Philanthropy in the United States

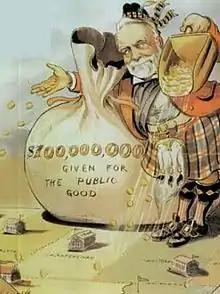
Andrew Carnegie's philanthropy. "Puck" magazine cartoon by Louis Dalrymple, 1903

By the 1820s, newly rich American businessmen were establishing philanthropic work, especially with respect to private colleges and hospitals. George Peabody (1795–1869), a merchant and banker based in Baltimore and London, became the father of modern philanthropy. Historian Roderick Nash argues that Peabody was a disciple of Benjamin Franklin, who joined hard work with frugality, punctuality, and a strong public spirit. Peabody was a pioneer, whose success in philanthropy set the standard for American millionaires in a way that was unique in the world. Philanthropy in Europe typically came from old aristocrat families with vast inherited wealth who built palaces and museums that were eventually opened to the public. The American way was for the self-made millionaires to become self-made philanthropists, a model that was perfected in the next generation by Andrew Carnegie (1835–1919) and John D Rockefeller (1839–1937). They agreed with Peabody that riches produced a duty to give most of it back to the community through specialized permanent foundations. Peabody was especially imaginative – and relied on his own memories of poverty and self learning to figure new ways to educate and culturally enrich the next generation of poor youth, and thereby promote more equality in American society. Jacksonian democracy promoted equality in politics; he promoted equality and culture through libraries, schools, museums and colleges. He rejected doling out bundles of cash to the poor as a waste of money in comparison to building permanent institutions that produced a steady stream of benefits. His last great benefaction was the Peabody Education Fund, which had a dramatic impact in improving southern public schools. It was the first major philanthropy that gave large sums to very poor Blacks on the same terms as whites, albeit within the strict limits imposed by Southern culture regarding racial segregation and white supremacy. Even more important was the institutional framework that Peabody devised, of a permanent professional foundation, run by experts in philanthropy, who were guided by and indeed invented the best practices of the day.